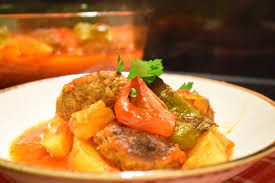
Yemek: izmir_kofte